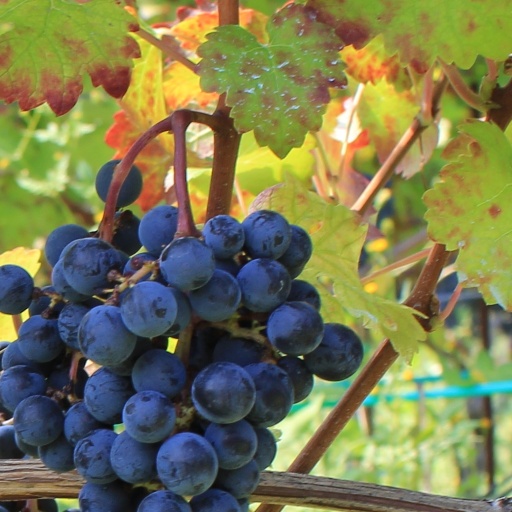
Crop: grape